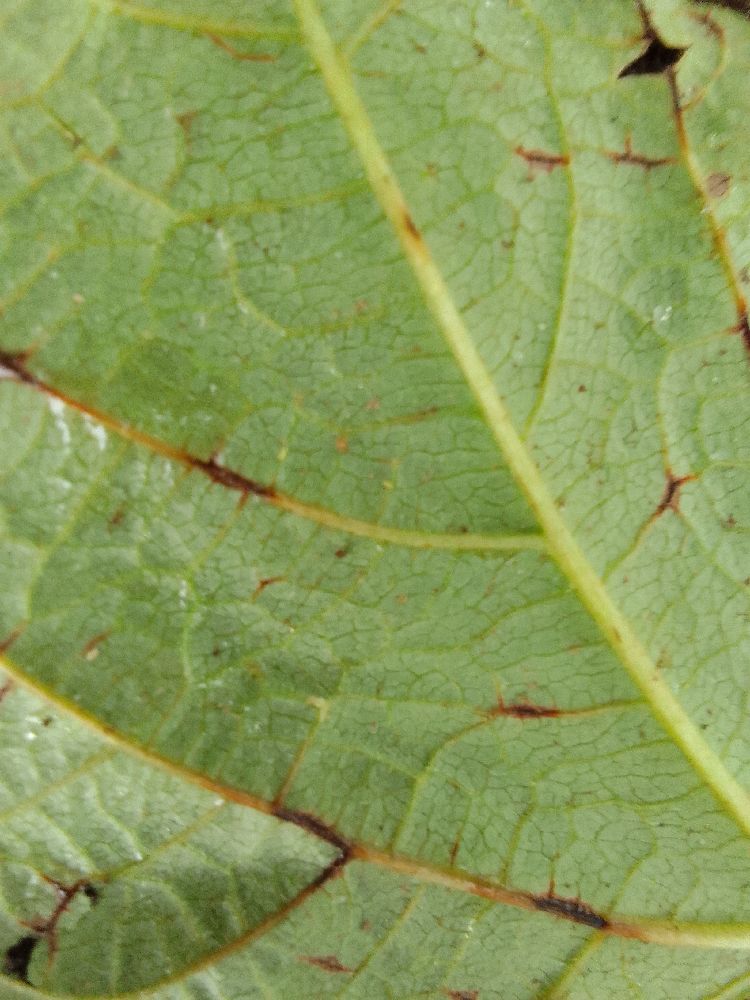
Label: anthracnose